Maxime Guyon

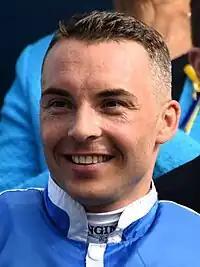
Maxime Guyon winning the Hong Kong Vase 2023 on 10 December 2023

Maxime Guyon (born 7 May 1989 in Laval, Mayenne) is a French flat racing jockey, who debuted at 2005. In 2008, he received a professional license and won first group one at the Grand Prix de Paris. In 2010, he won races in the United Kingdom, Japan and Hong Kong. Since 2015, he is a retained jockey for Wertheimer et Frère, succeeding Olivier Peslier in the role.